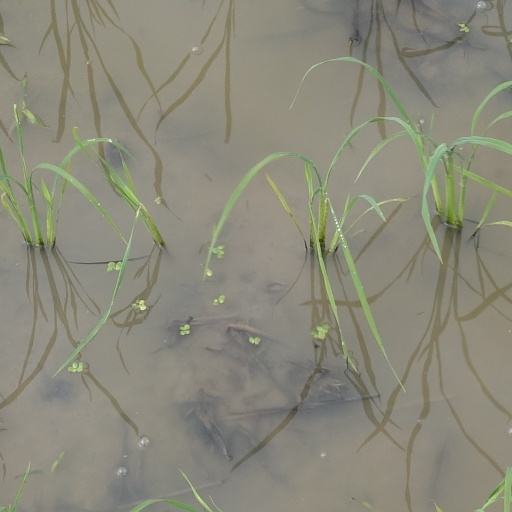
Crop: rice